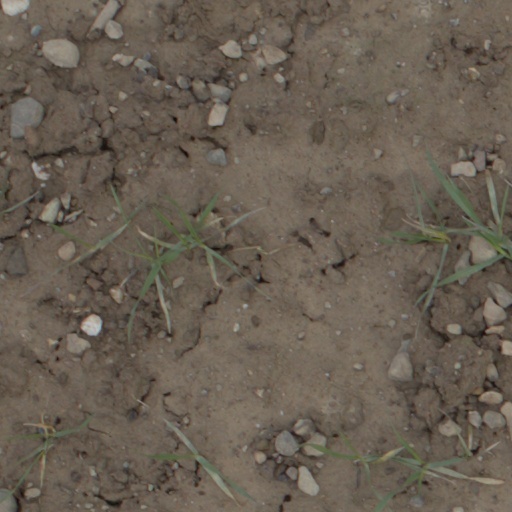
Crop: wheat